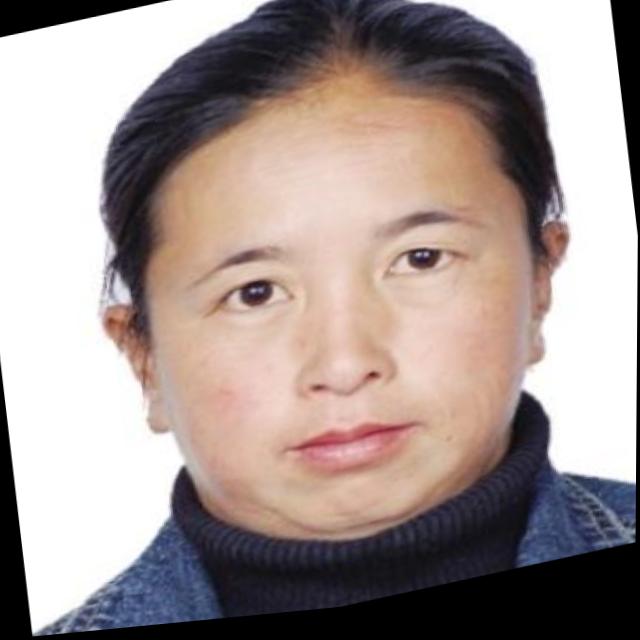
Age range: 45-64